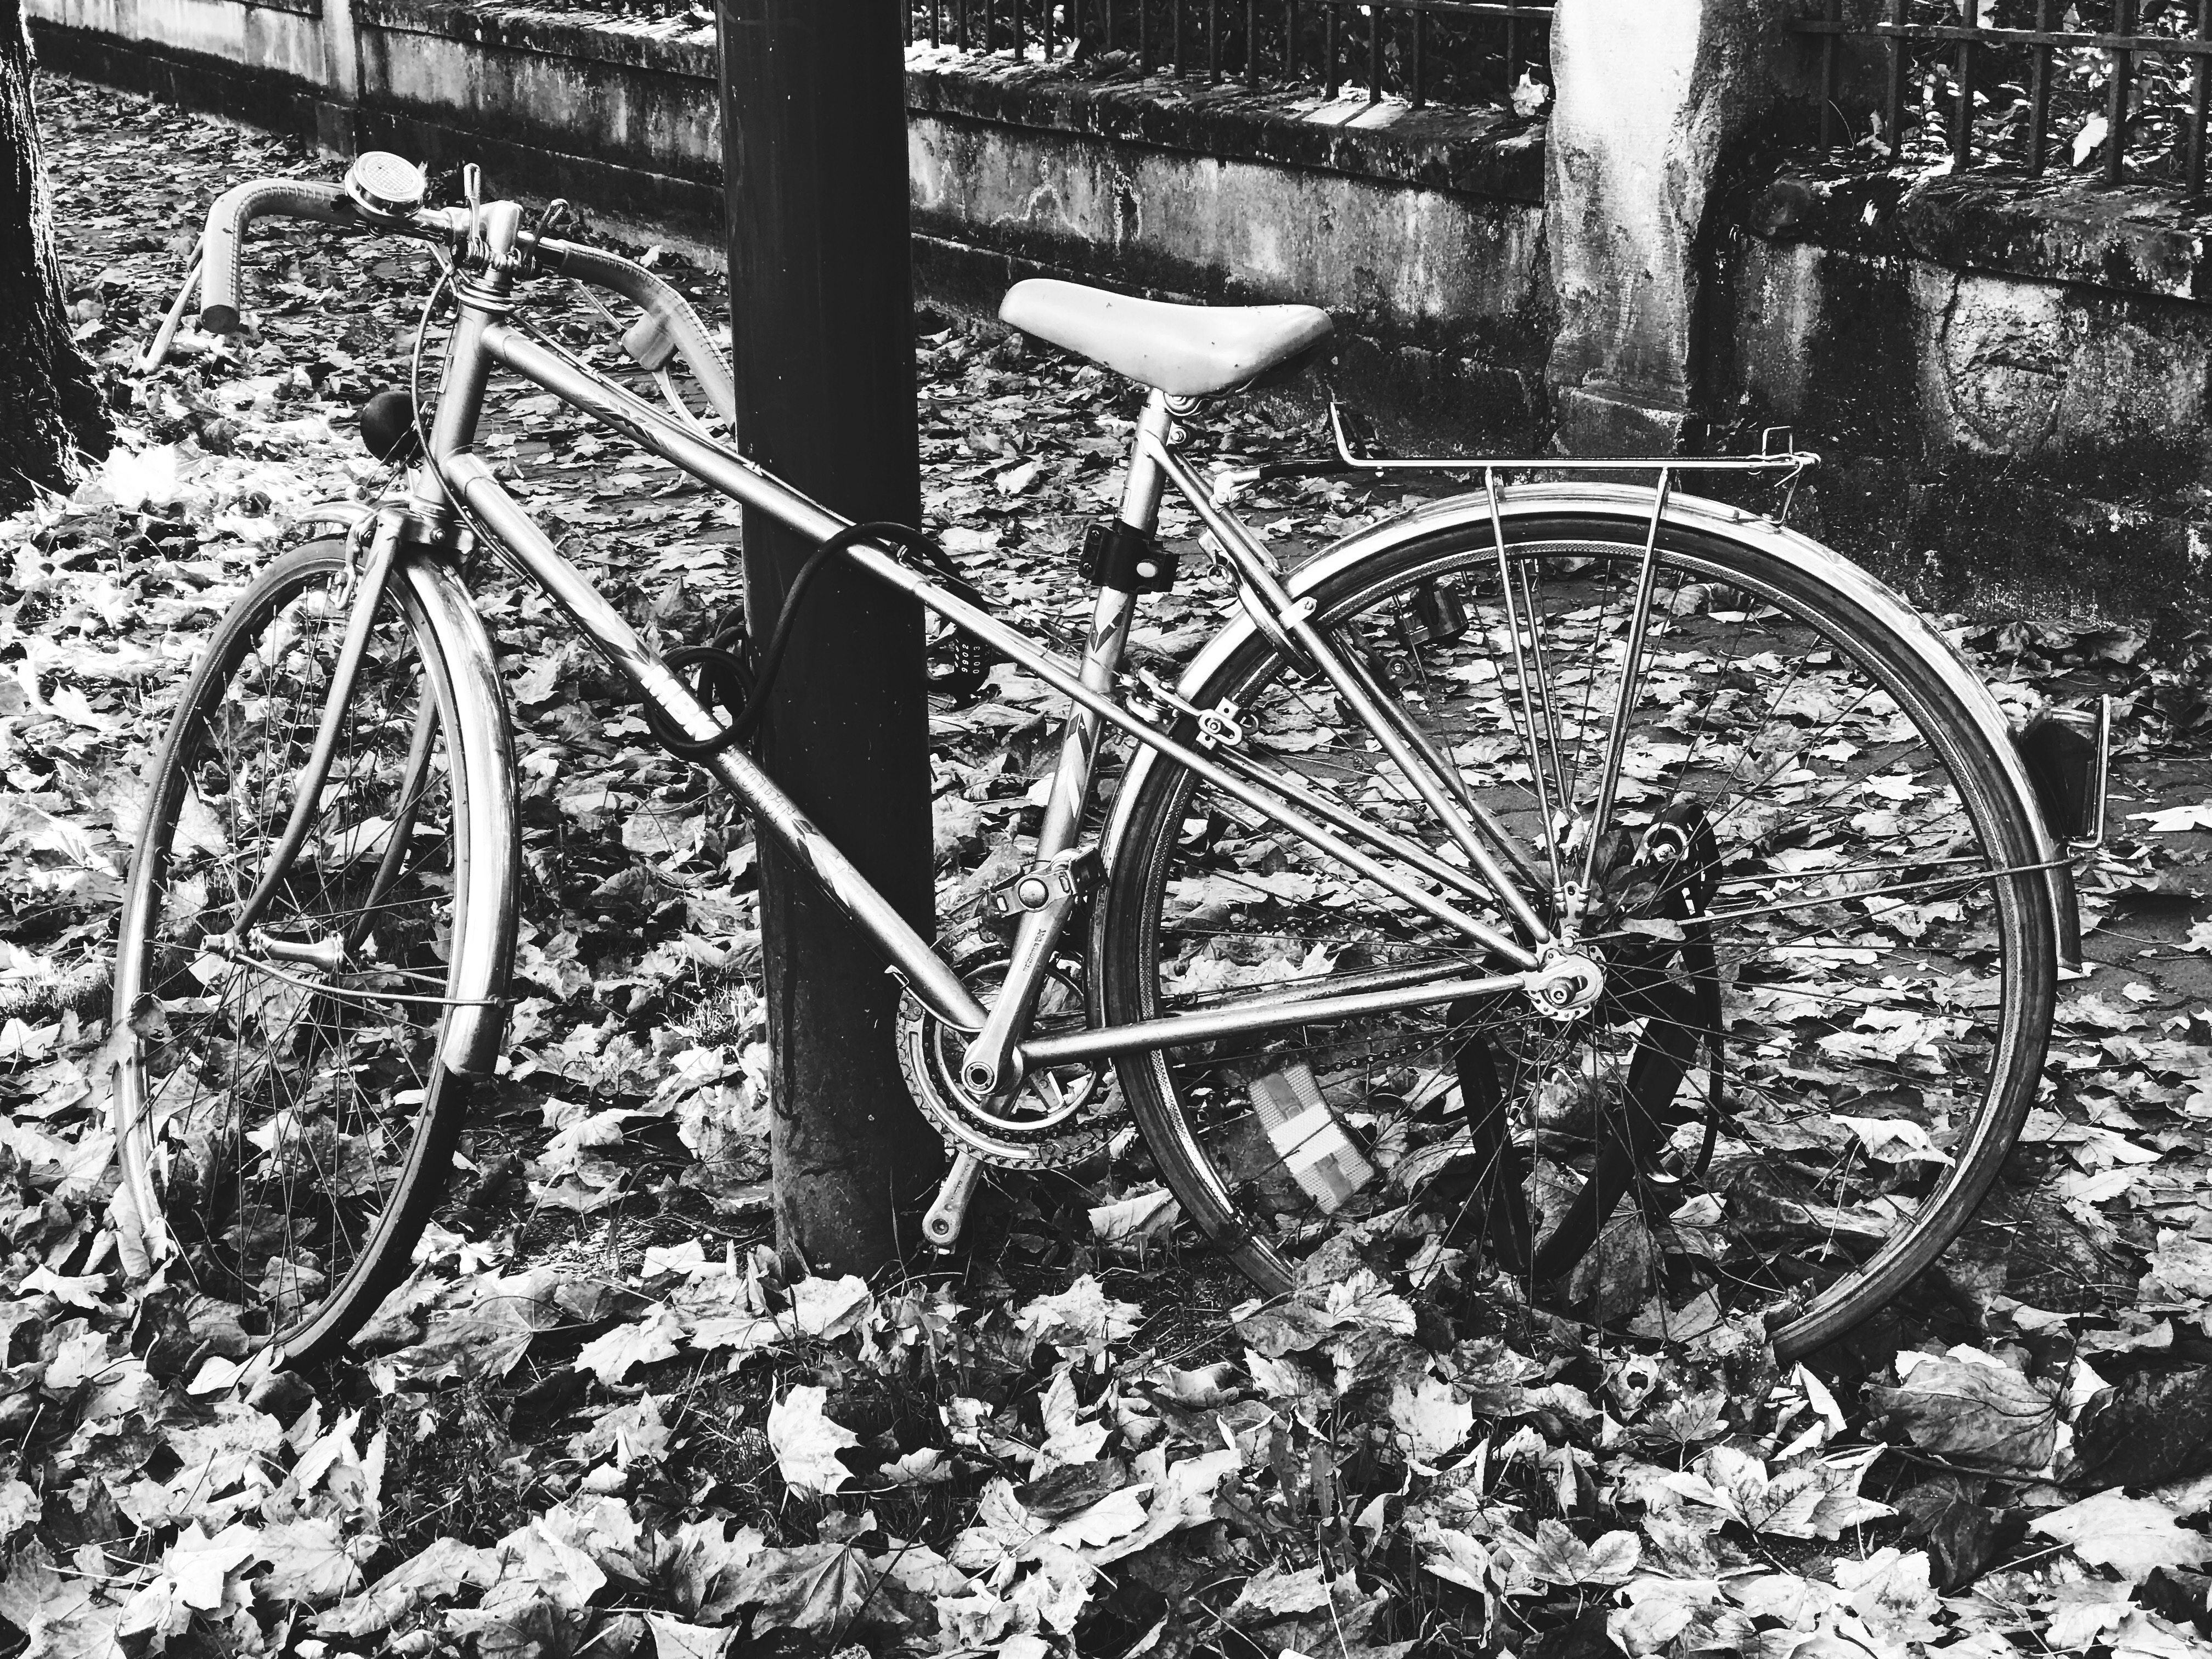
black and white, wheel, bicycle, vehicle, monochrome, sports equipment, mountain bike, land vehicle, monochrome photography, cyclo cross bicycle, cyclo cross, road bicycle, racing bicycle